Amira Kandil

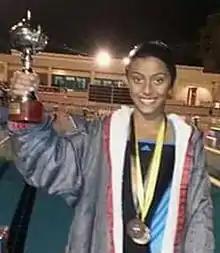

Amira Kandil (born 21 February 2003) is an Egyptian modern pentathlete. She competed in the women's event at the 2020 Summer Olympics.